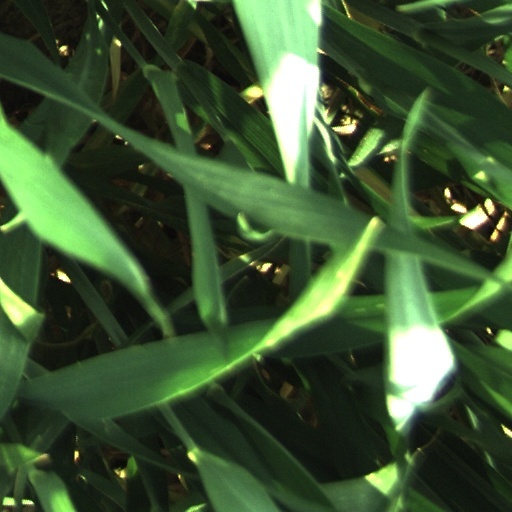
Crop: wheat